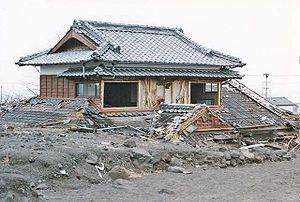
Le mont Unzen est un volcan du Japon situé sur l'île de Kyūshū.